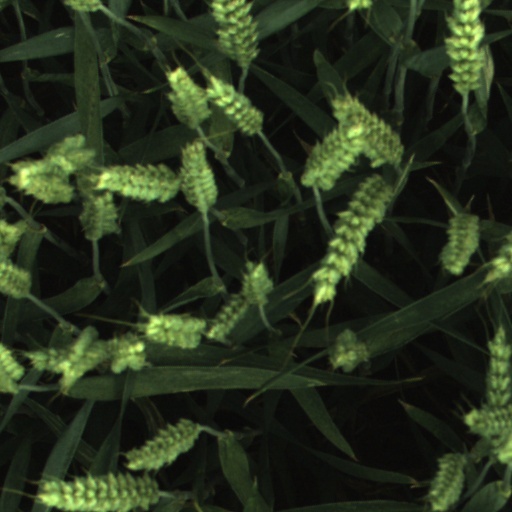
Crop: wheat